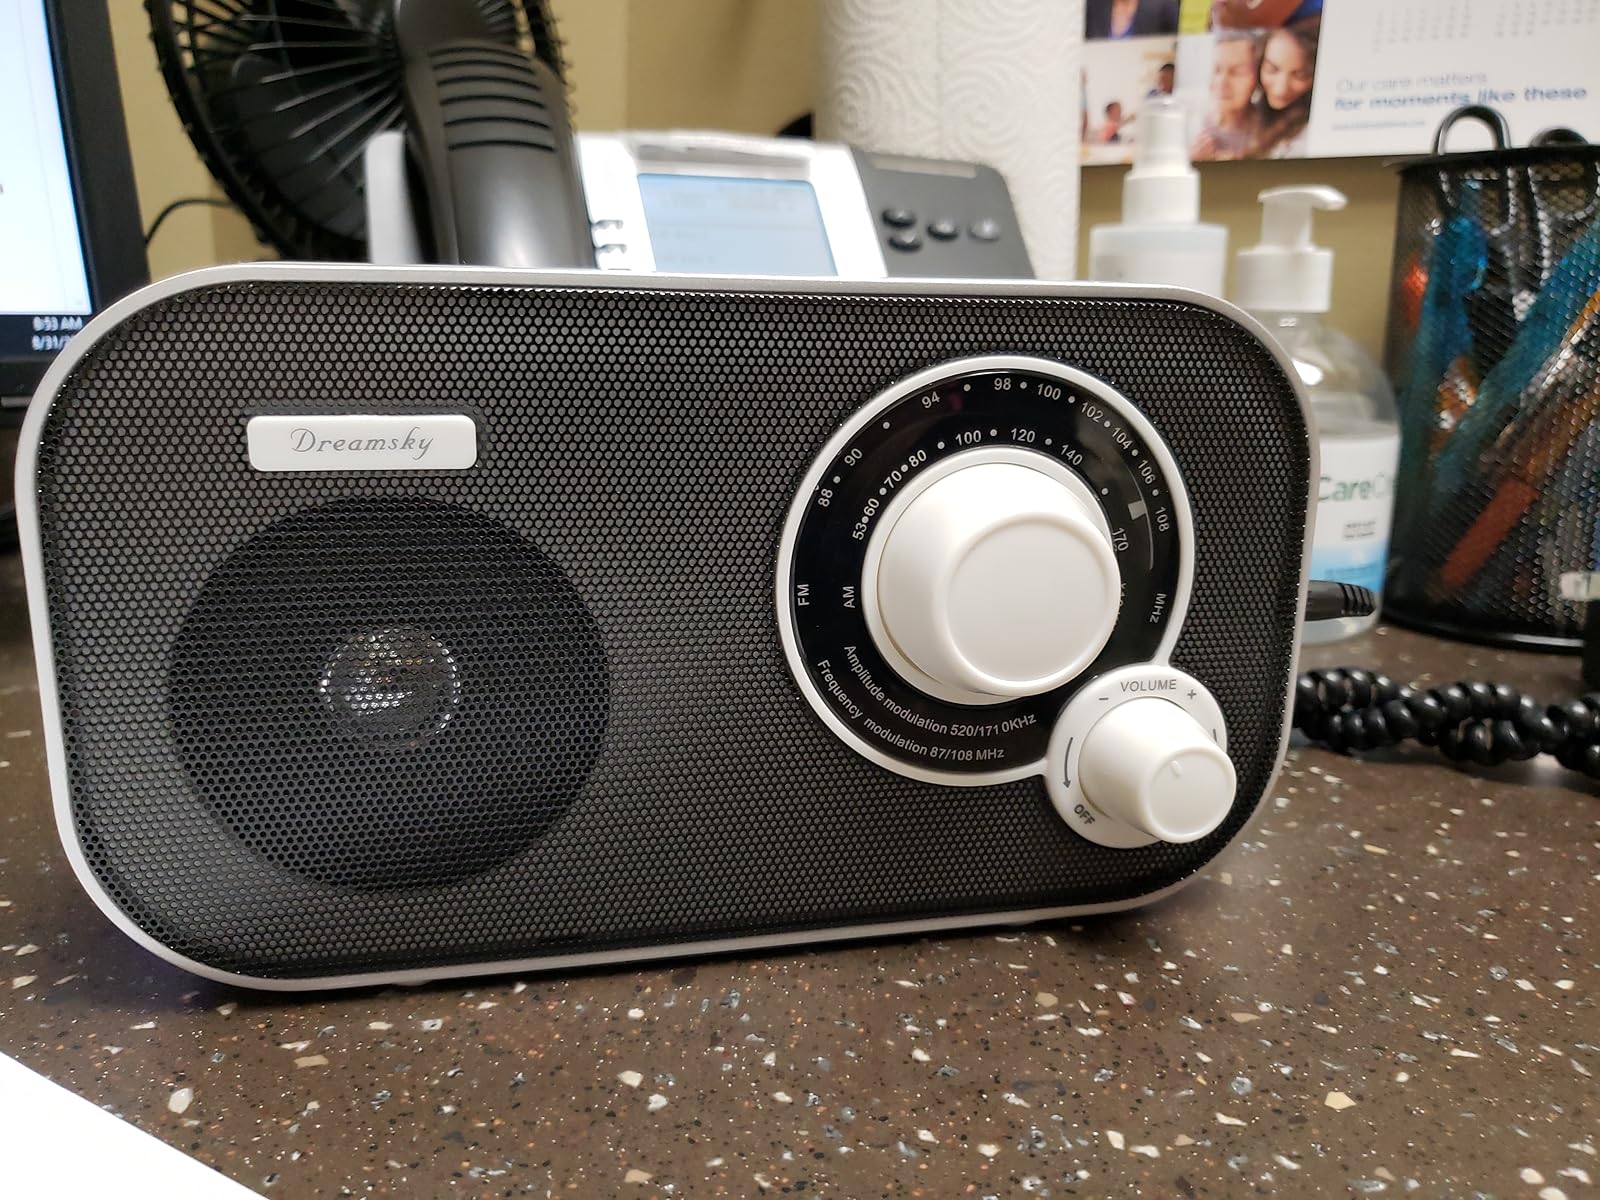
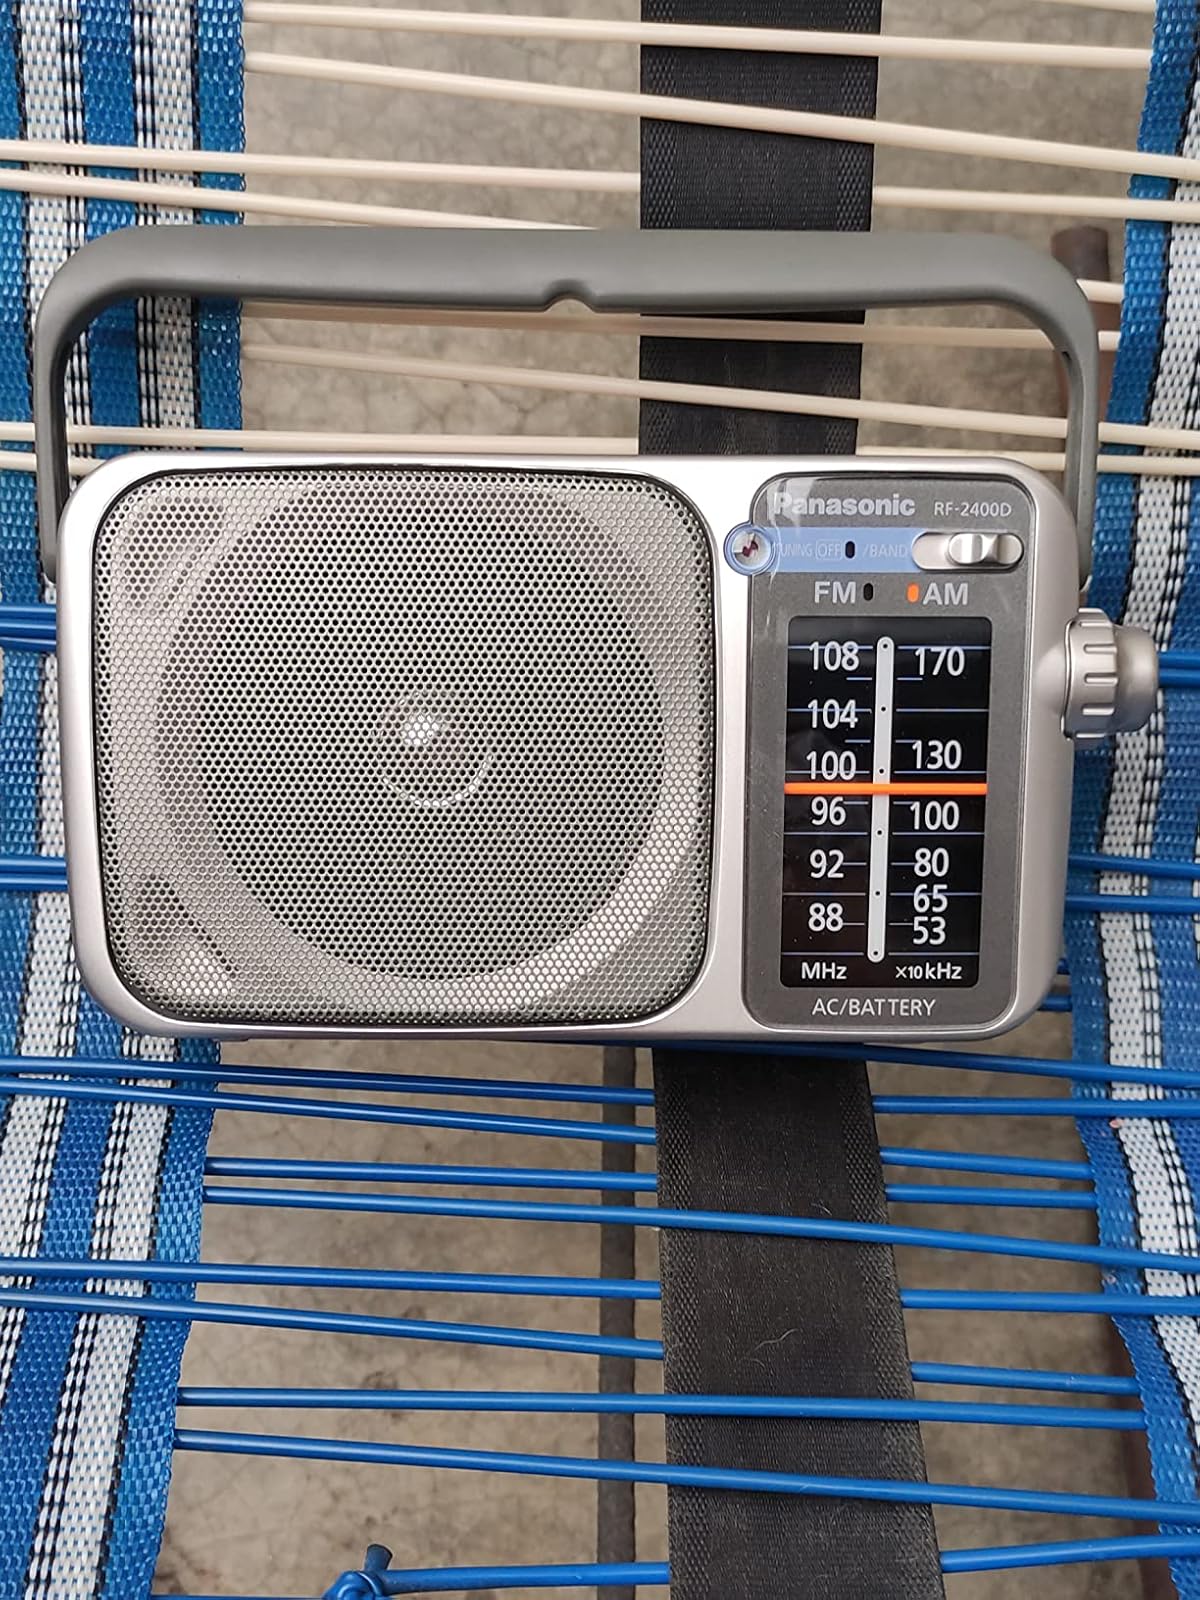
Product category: radio
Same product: no